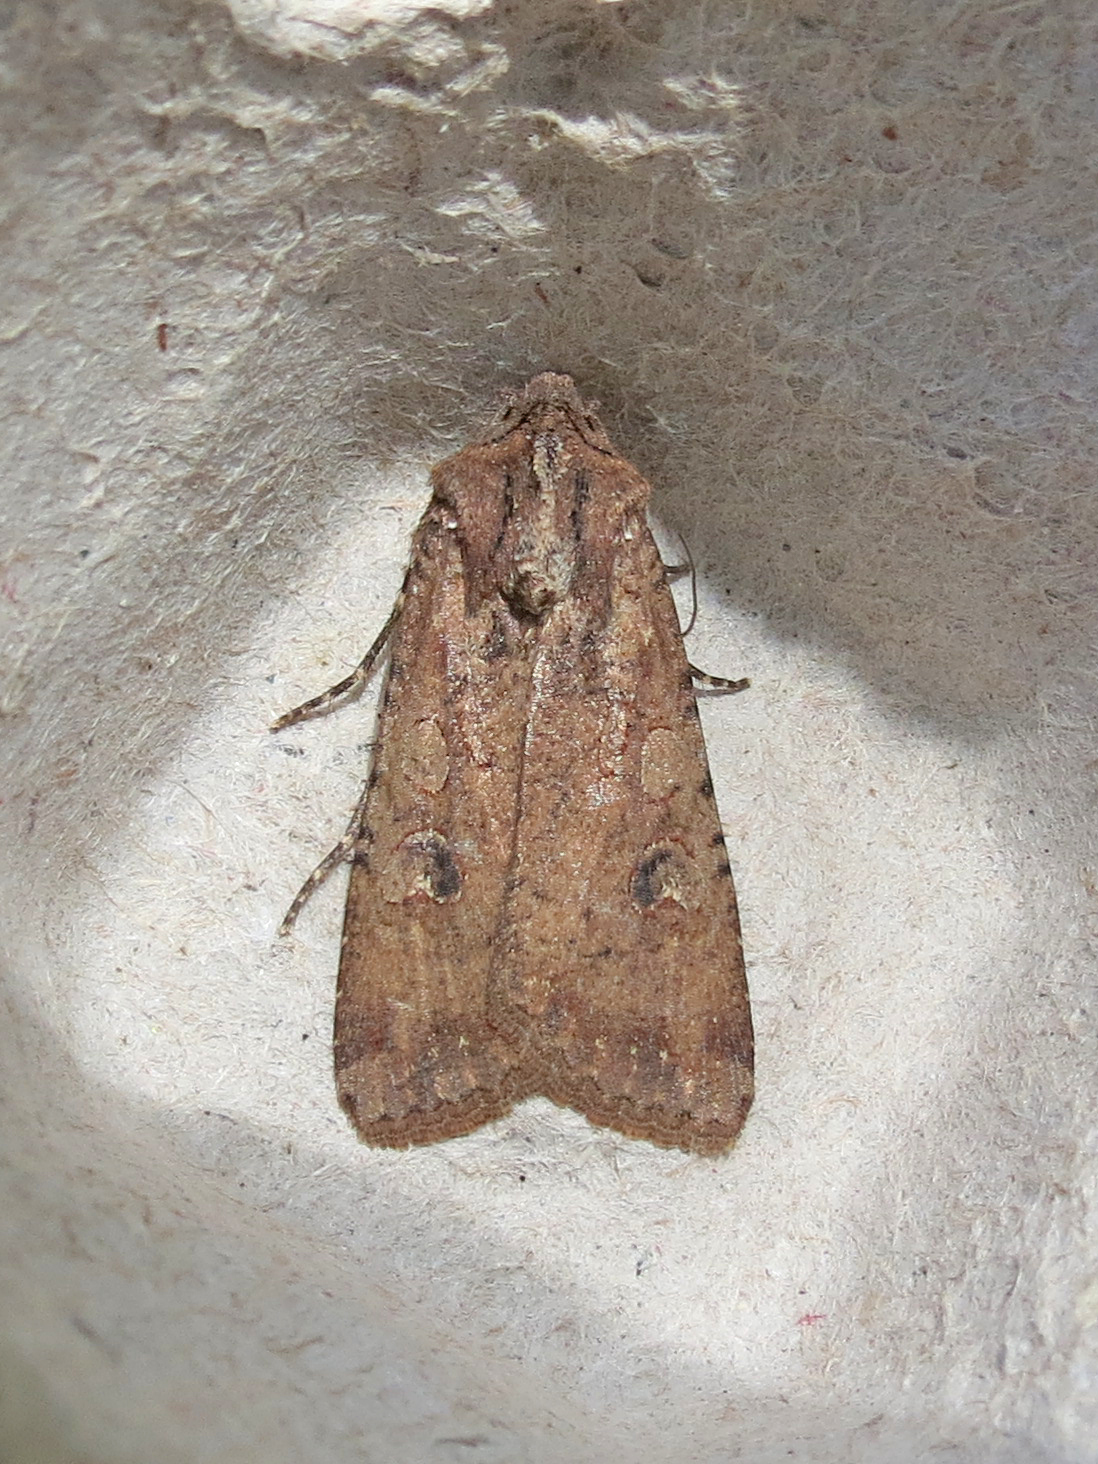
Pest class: cutworms